André Forcier

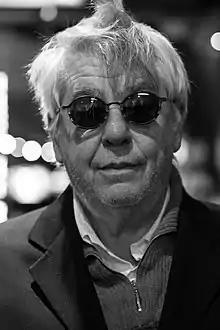
André Forcier (2018)

André Forcier (born Marc-André Forcier on July 19, 1947) is a Canadian film director and screenwriter. His work has been linked to Latin American magic realism by its use of fantasy but is firmly rooted in Quebec's reality. His unromanticized, even Rabelaisian, portraits of people on the fringe of society, especially in "Bar Salon", "Au clair de la lune", "Une Historie inventée", "Le Vent du Wyoming" and "The Countess of Baton Rouge", blend observations of minutia of everyday life with elements of fantasy and imaginary.